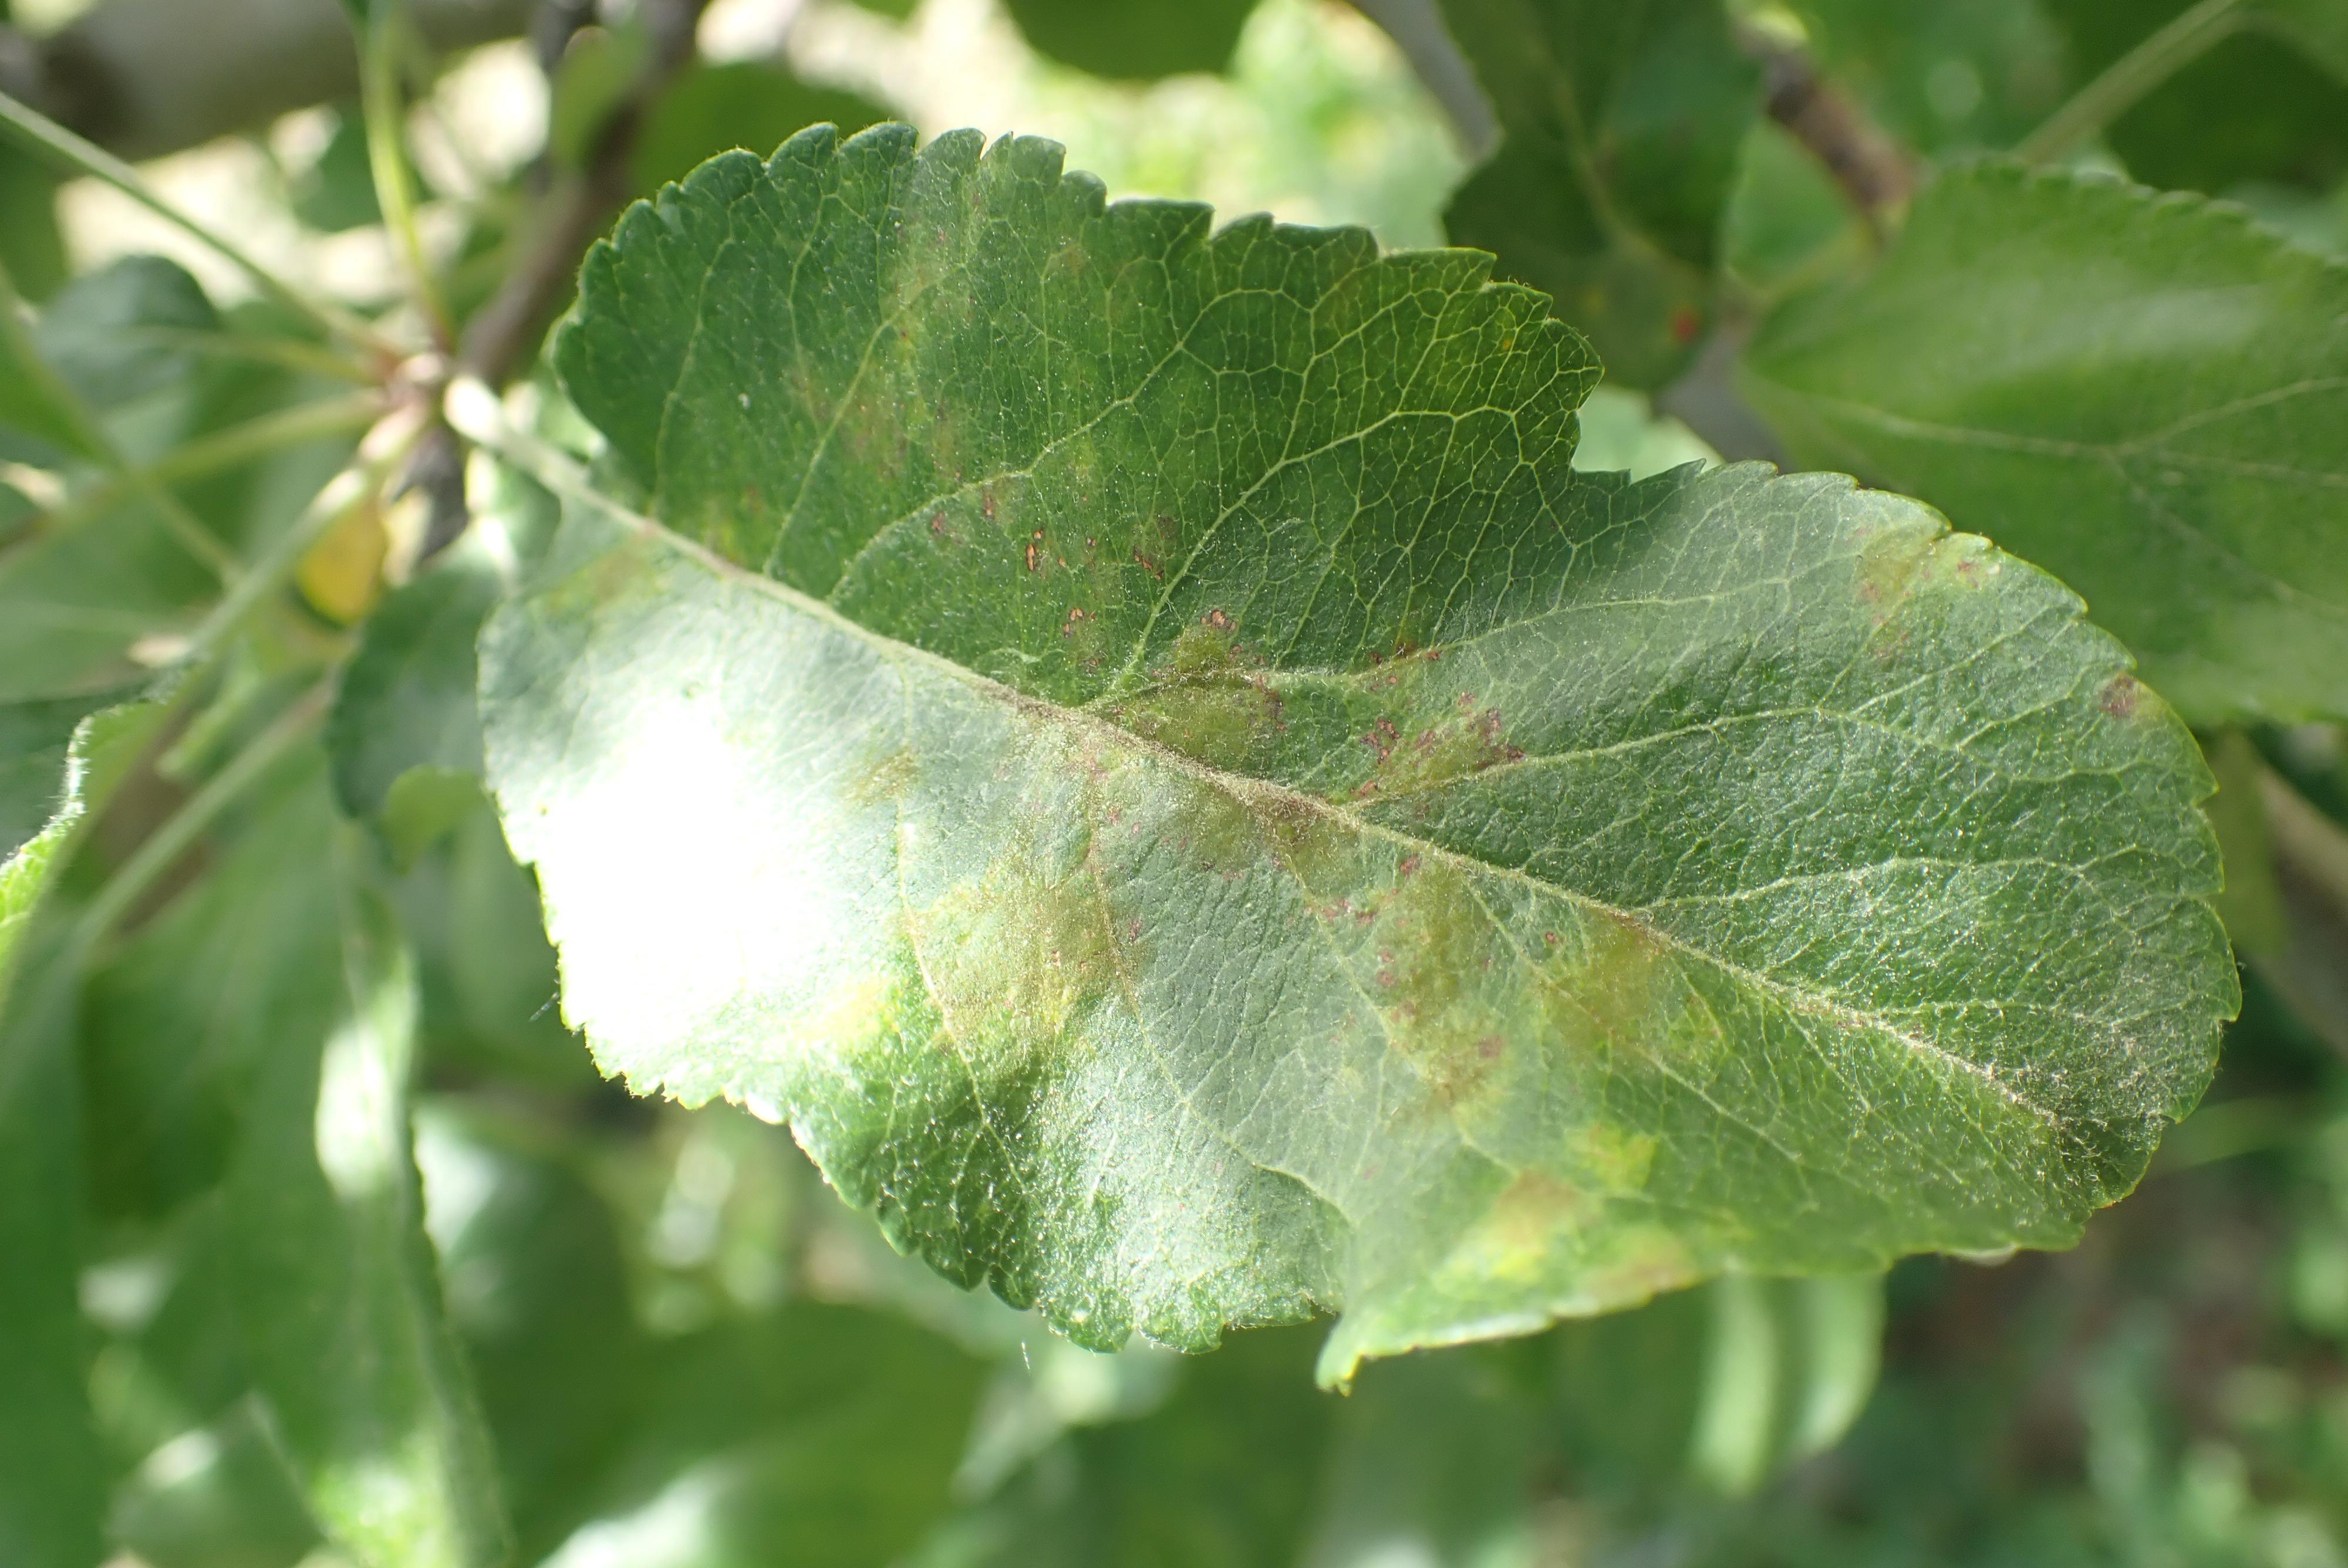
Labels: scab